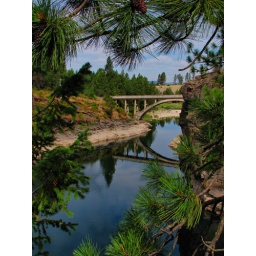
A bridge over the river in Post Falls, Idaho